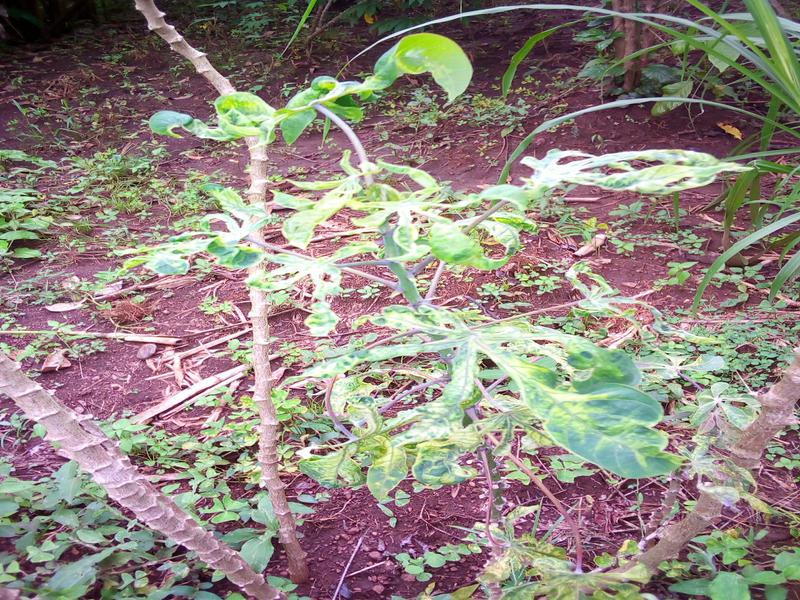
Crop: cassava
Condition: mosaic_disease